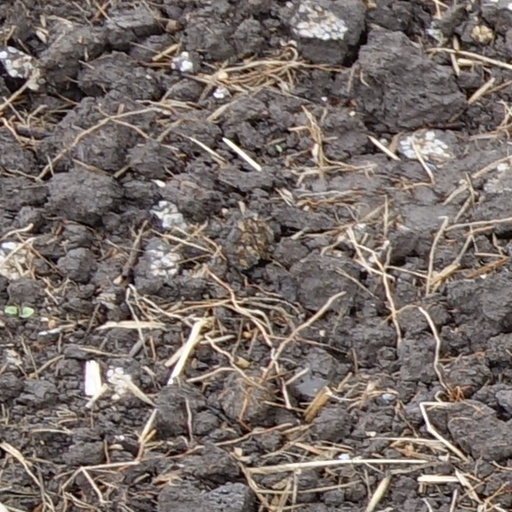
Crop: wheat